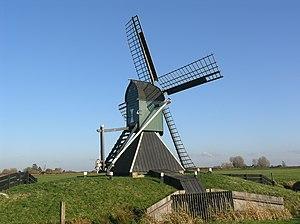
Cet article recense les moulins à vent de la province de Frise, aux Pays-Bas.